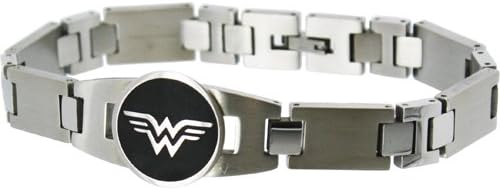
Wonder Woman Stainless Steel Chain Link Wristband Bracelet
Category: AMAZON FASHION
N0-Risk Guarantee! If for any reason you are not satisfied with your purchase, simply return them for a full Money Back Guarantee!
Features: Free Gift Wrapping with each order! | Comes Packaged in a Deluxe Cufflinks Box | Dress up in style every day at the office! | Rhodium plated base metal and enamel